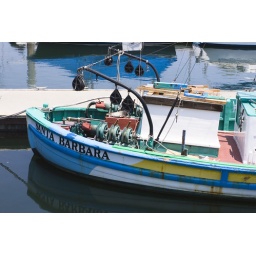
A colorful boat in the harbor near our house